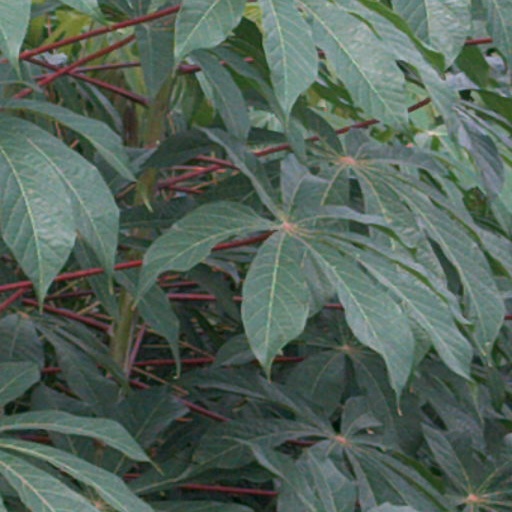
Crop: cassava